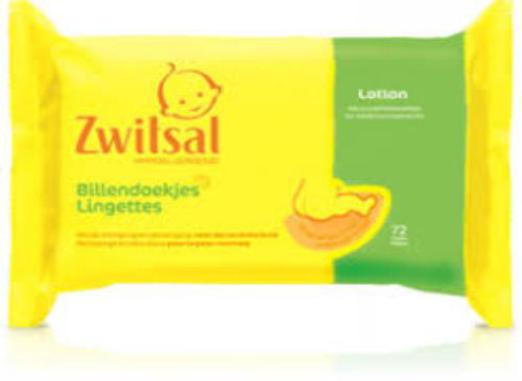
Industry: Necessities